Valentin Rosier

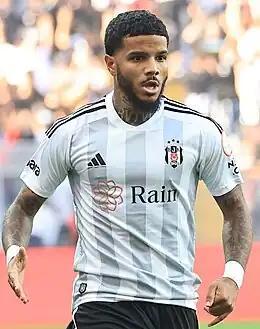
Rosier with Beşiktaş in 2023

Valentin André Henri Rosier (born 19 August 1996) is a French professional footballer who plays as a right-back for Spanish club CA Osasuna.